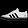
Label: Sneaker